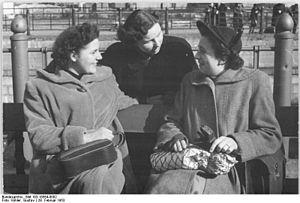
Une conversation est un échange d'informations entre au moins deux individus, portant généralement sur un sujet précis. La conversation est une forme courante de communication qui permet à des personnes de faire connaissance.